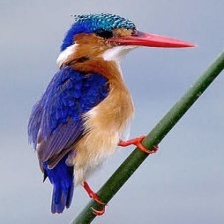
Species: MALACHITE KINGFISHER
Scientific name: CORYTHORNIS CRISTATUS